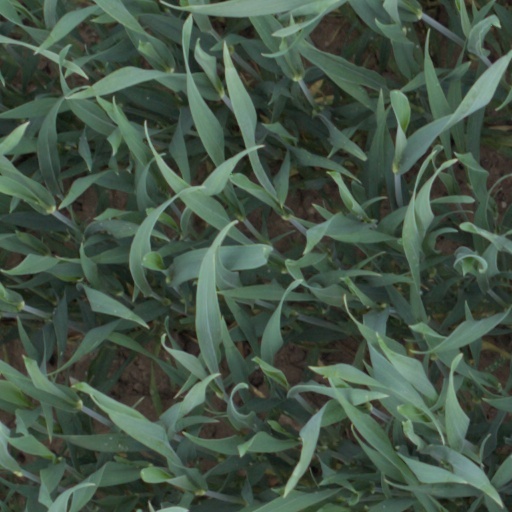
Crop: wheat